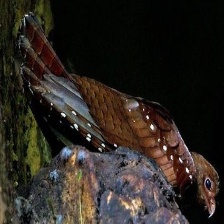
Species: OILBIRD
Scientific name: STEATORNIS CARIPENSIS